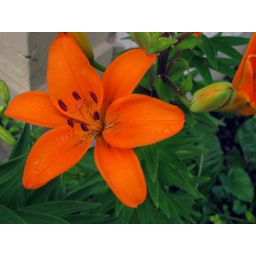
some flowers growing near my house